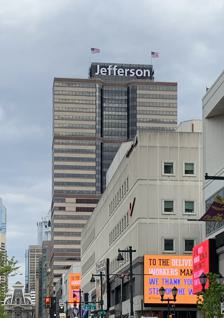
Building: Jefferson Tower
Country: United States of America
Year built: 1984
High-rise office building located in the Center City section of Philadelphia Jefferson Center Jefferson Center as viewed from the intersection Market and 8th streets. Location within Philadelphia Show map of Philadelphia Jefferson Tower (Pennsylvania) Show map of Pennsylvania Jefferson Tower (the United States) Show map of the United States General information Status Completed Type Office Location 1101 Market Street, Philadelphia , Pennsylvania , United States Coordinates 39°57′08″N 75°09′31″W / 39.9521°N 75.1585°W / 39.9521; -75.1585 Opening 1984 Height Roof 412 ft (126 m) Technical details Floor count 32 Design and construction Architect(s) BLT Architects Developer The Girard Estate Jefferson Center , formerly known as the Aramark Tower and One Reading Center , is a high-rise office building located at 1101 Market Street in the Center City section of Philadelphia . The building stands 412 feet (126 meters) tall with 32 floors and is currently the 26th-tallest building in the city. The building was originally conceived by the Reading Company while in a state of bankruptcy as a way to capitalize on its real estate holdings in Center City. Reading was granted development rights for the building along with a large parking complex in exchange for granting the city easements for developing the Jefferson Station (then Market East Station) entrance in the ground floor of the adjacent Reading Terminal . Construction soon began and the building was completed in 1984. The building was designed by Bower Lewis Thrower (BLT) Architects of Philadelphia. In 2018, Aramark vacated the building when the company relocated its headquarters to 2400 Market Street . In its place, Thomas Jefferson University and Jefferson Health became the primary tenant. Thomas Jefferson University occupies 14 floors of the 32 story building, which was renamed Jefferson Center. Previous Aramark signage. See also Philadelphia portal List of tallest buildings in Philadelphia Buildings and architecture of Philadelphia References